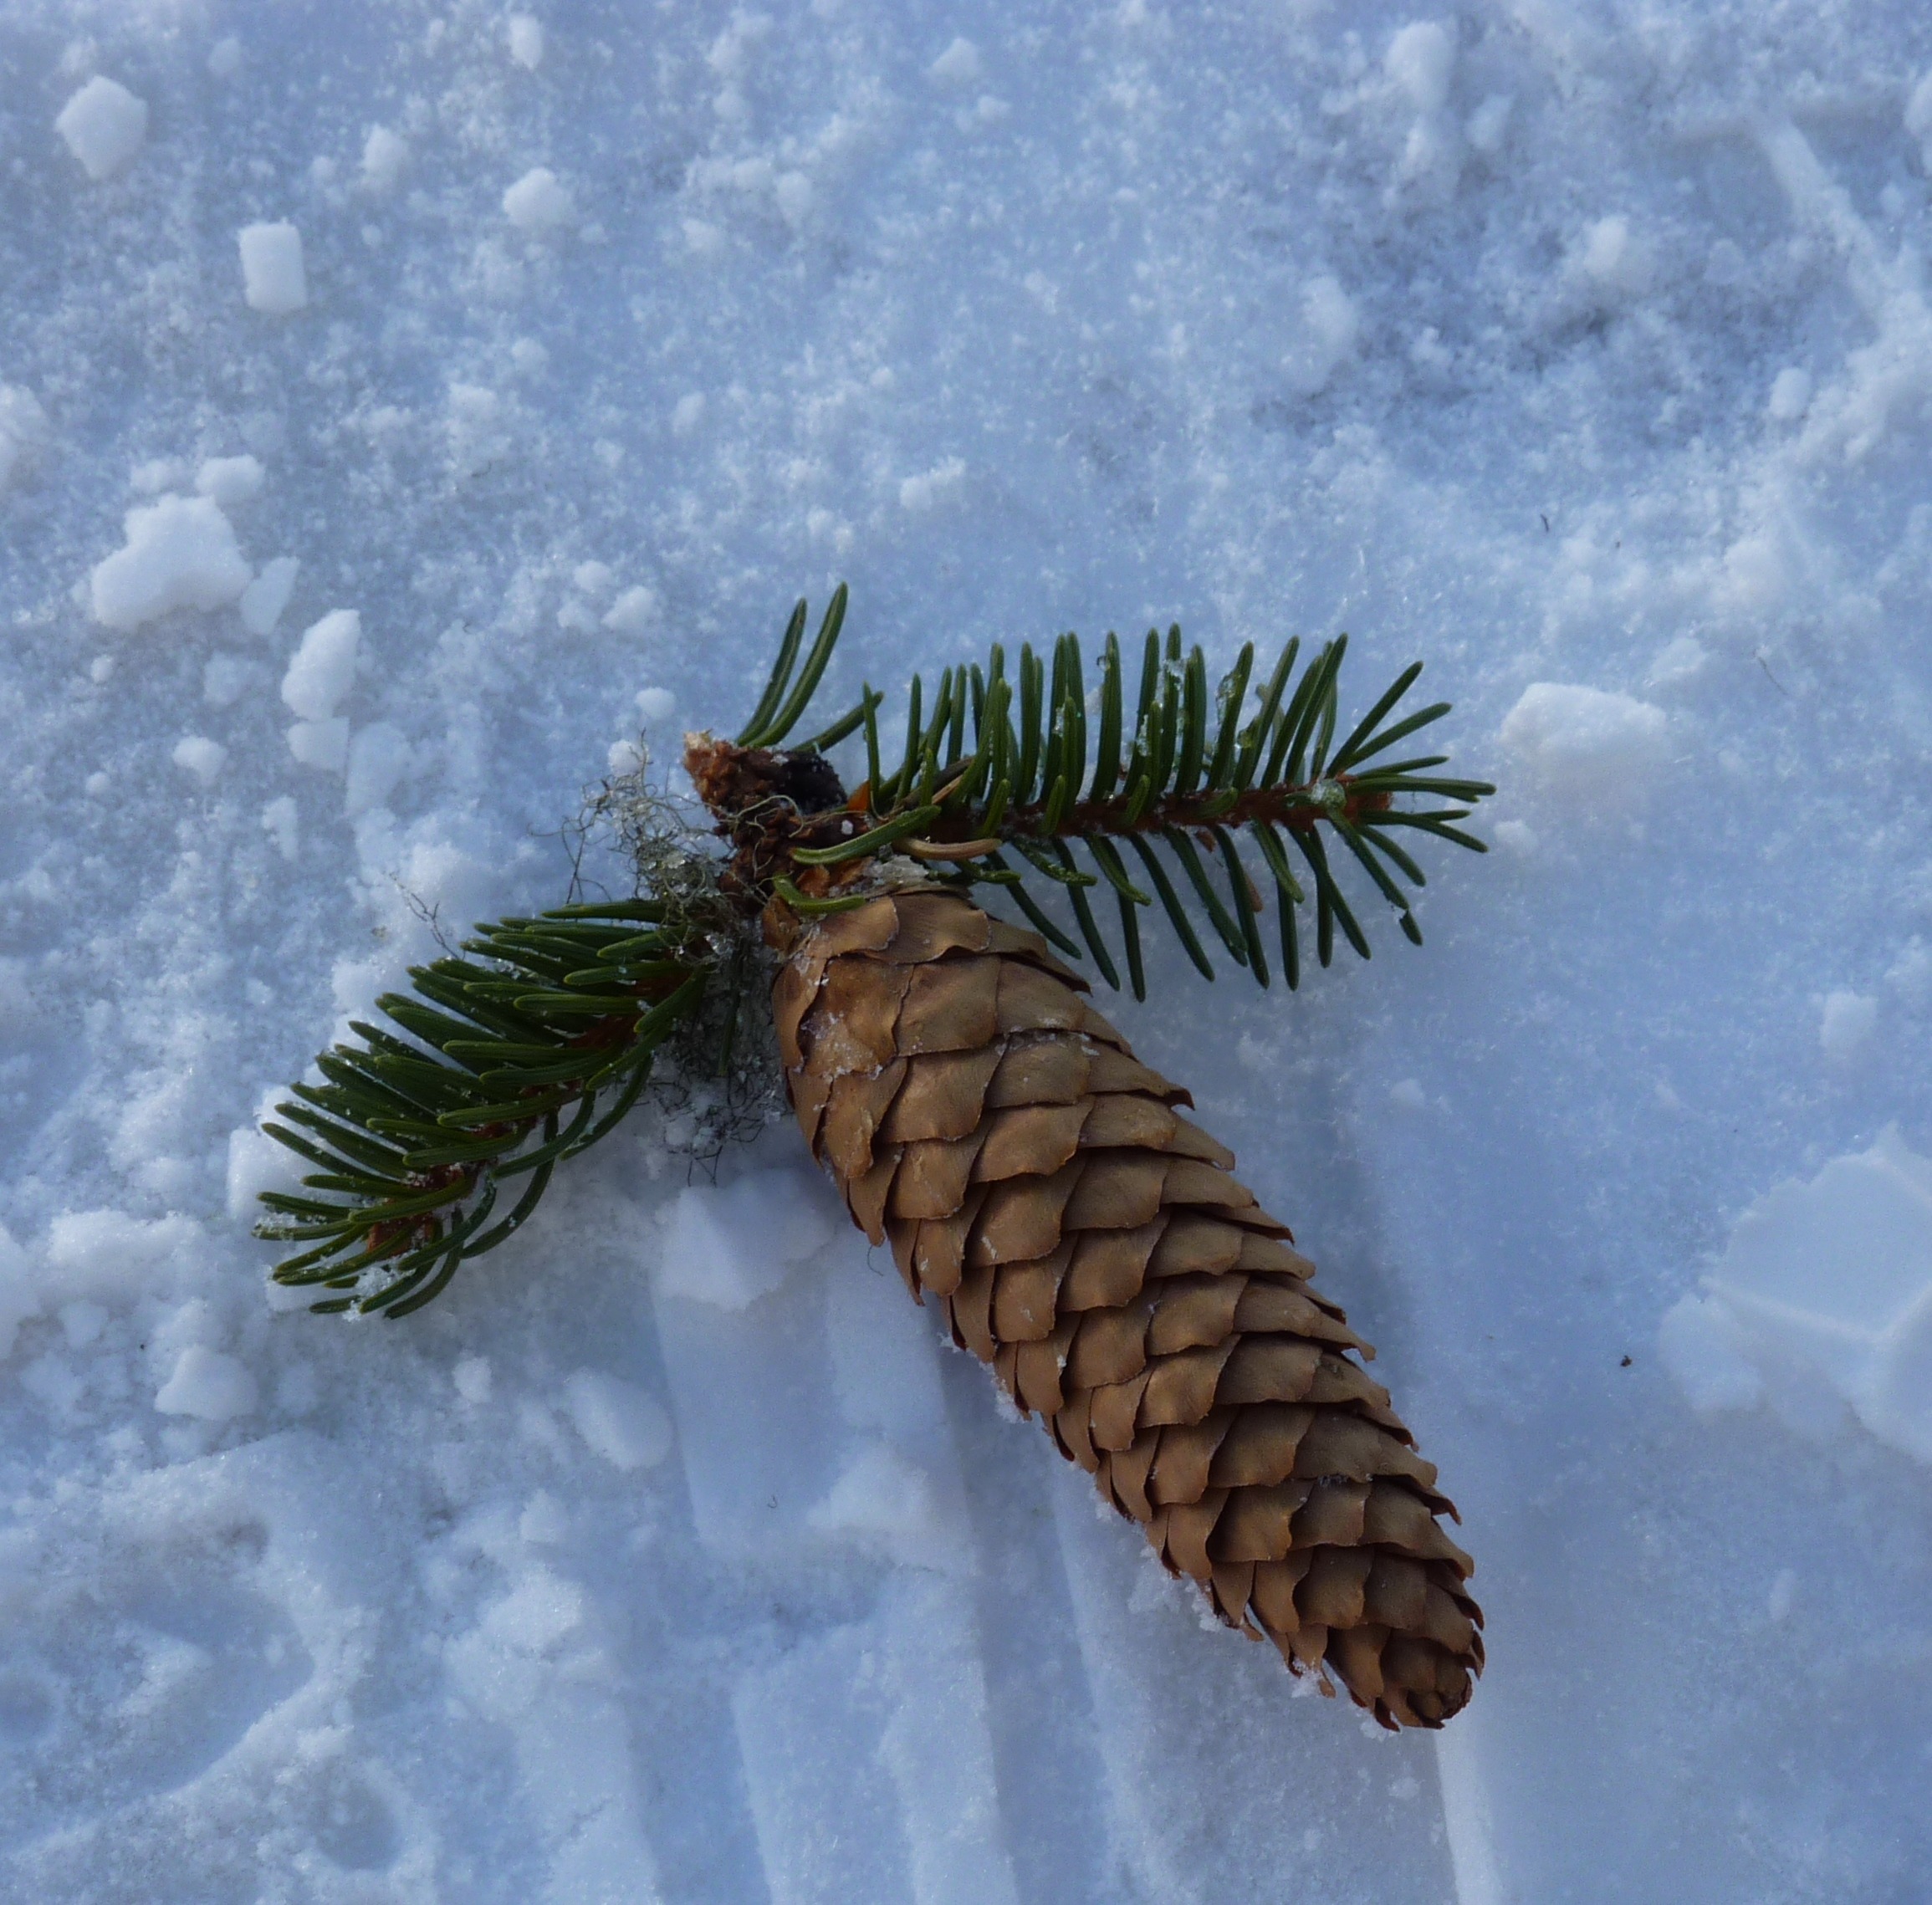
tree, nature, forest, branch, snow, winter, plant, leaf, flower, frost, pine, fir, twig, conifer, tap, spruce, larch, pine cones, macro photography, pine family, grass family, woody plant, land plant, arecales, conifer cone